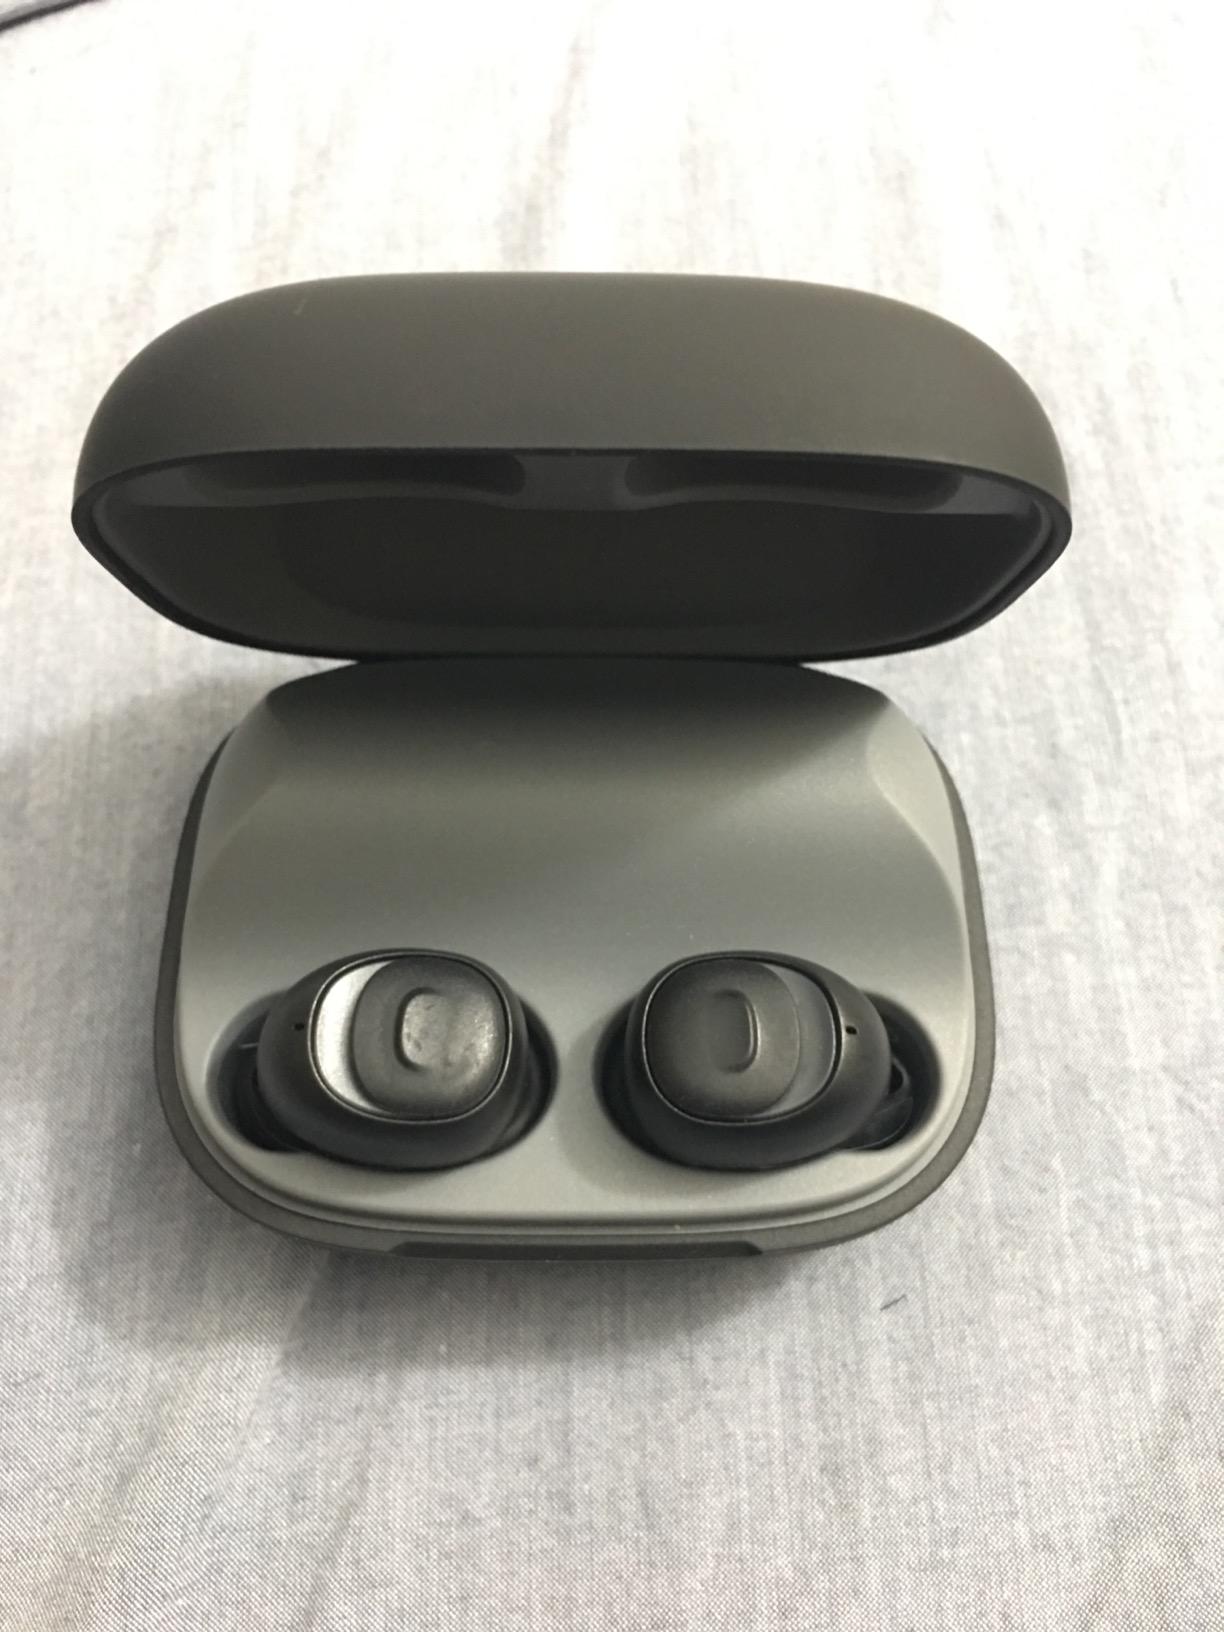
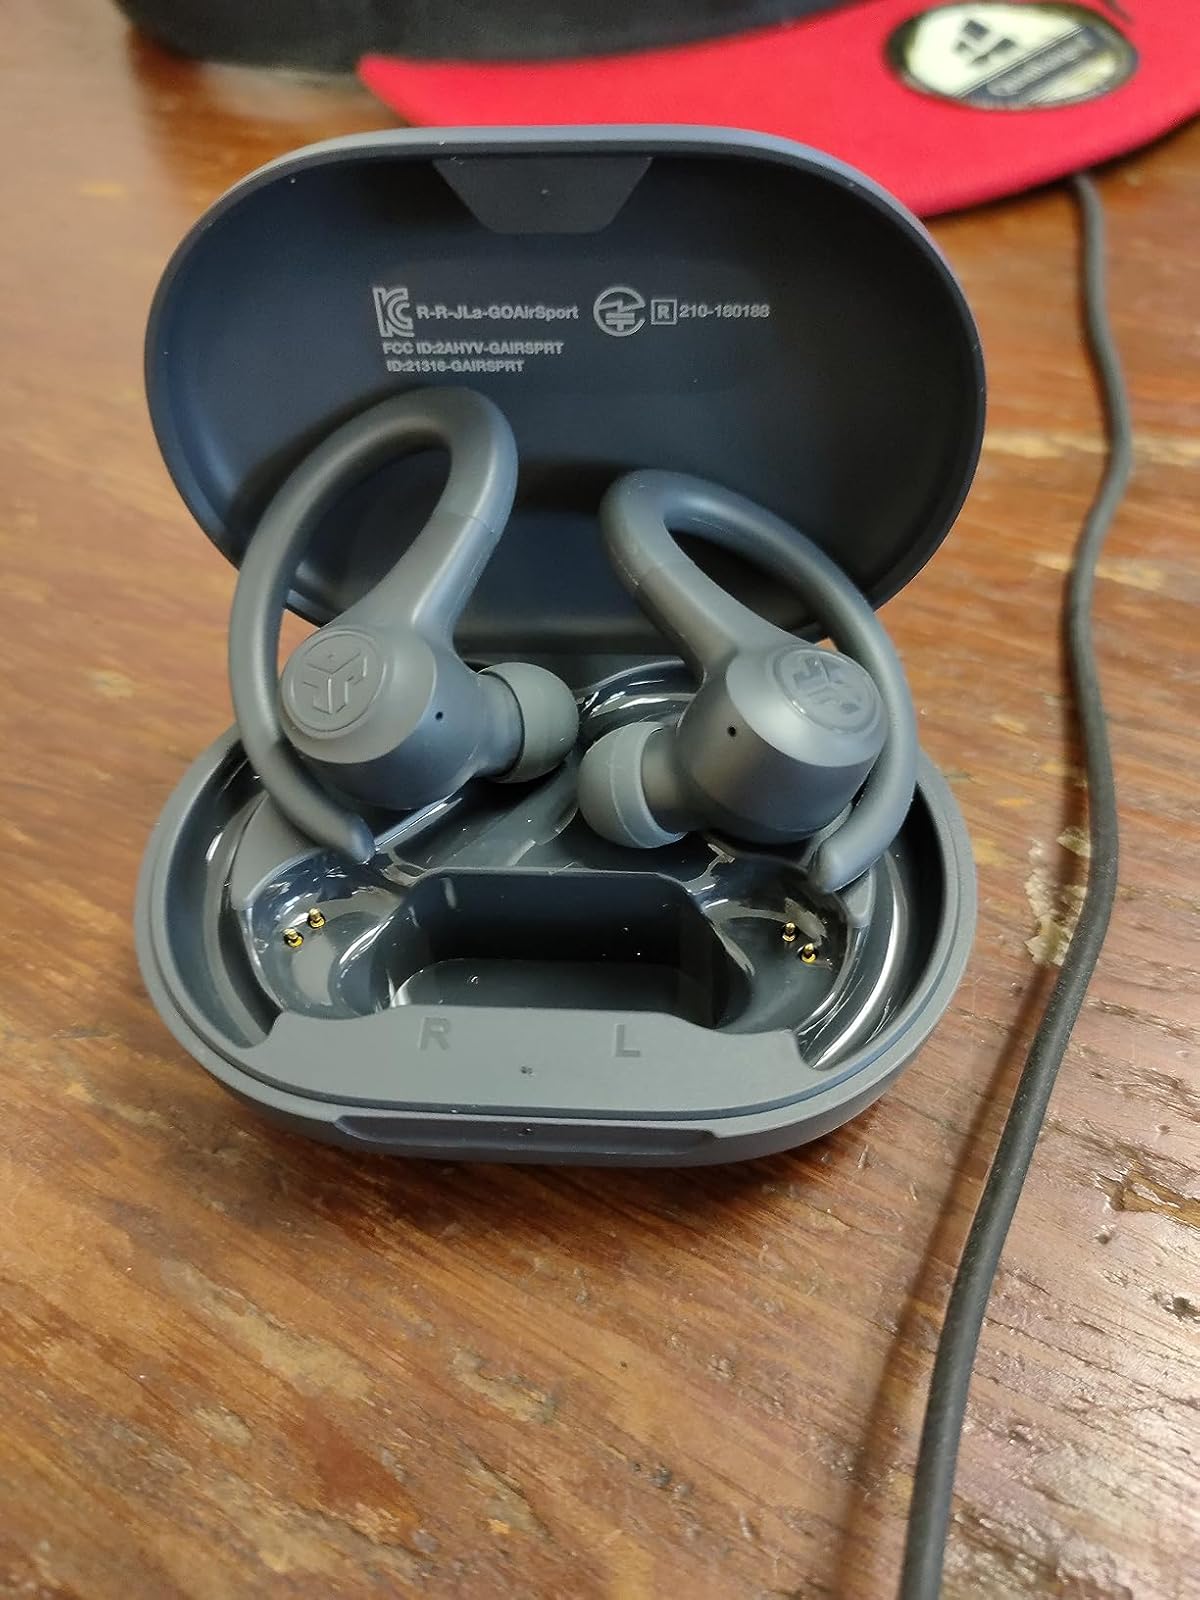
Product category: earbuds
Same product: no